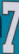
Number: 7